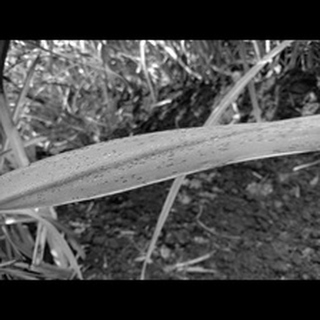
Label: sugarcane_rust